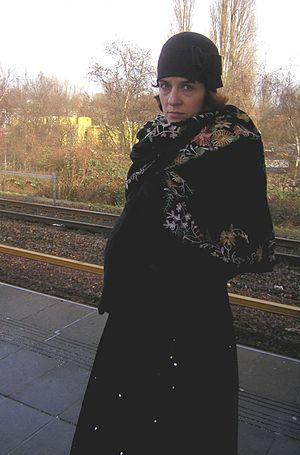
Nathalie Alonso Casale est une réalisatrice néerlandaise d’origine française et espagnole. Elle est aussi actrice, cameraman, scénariste et monteuse. Sa spécialisation est de trouver une solution aux problèmes de montage.